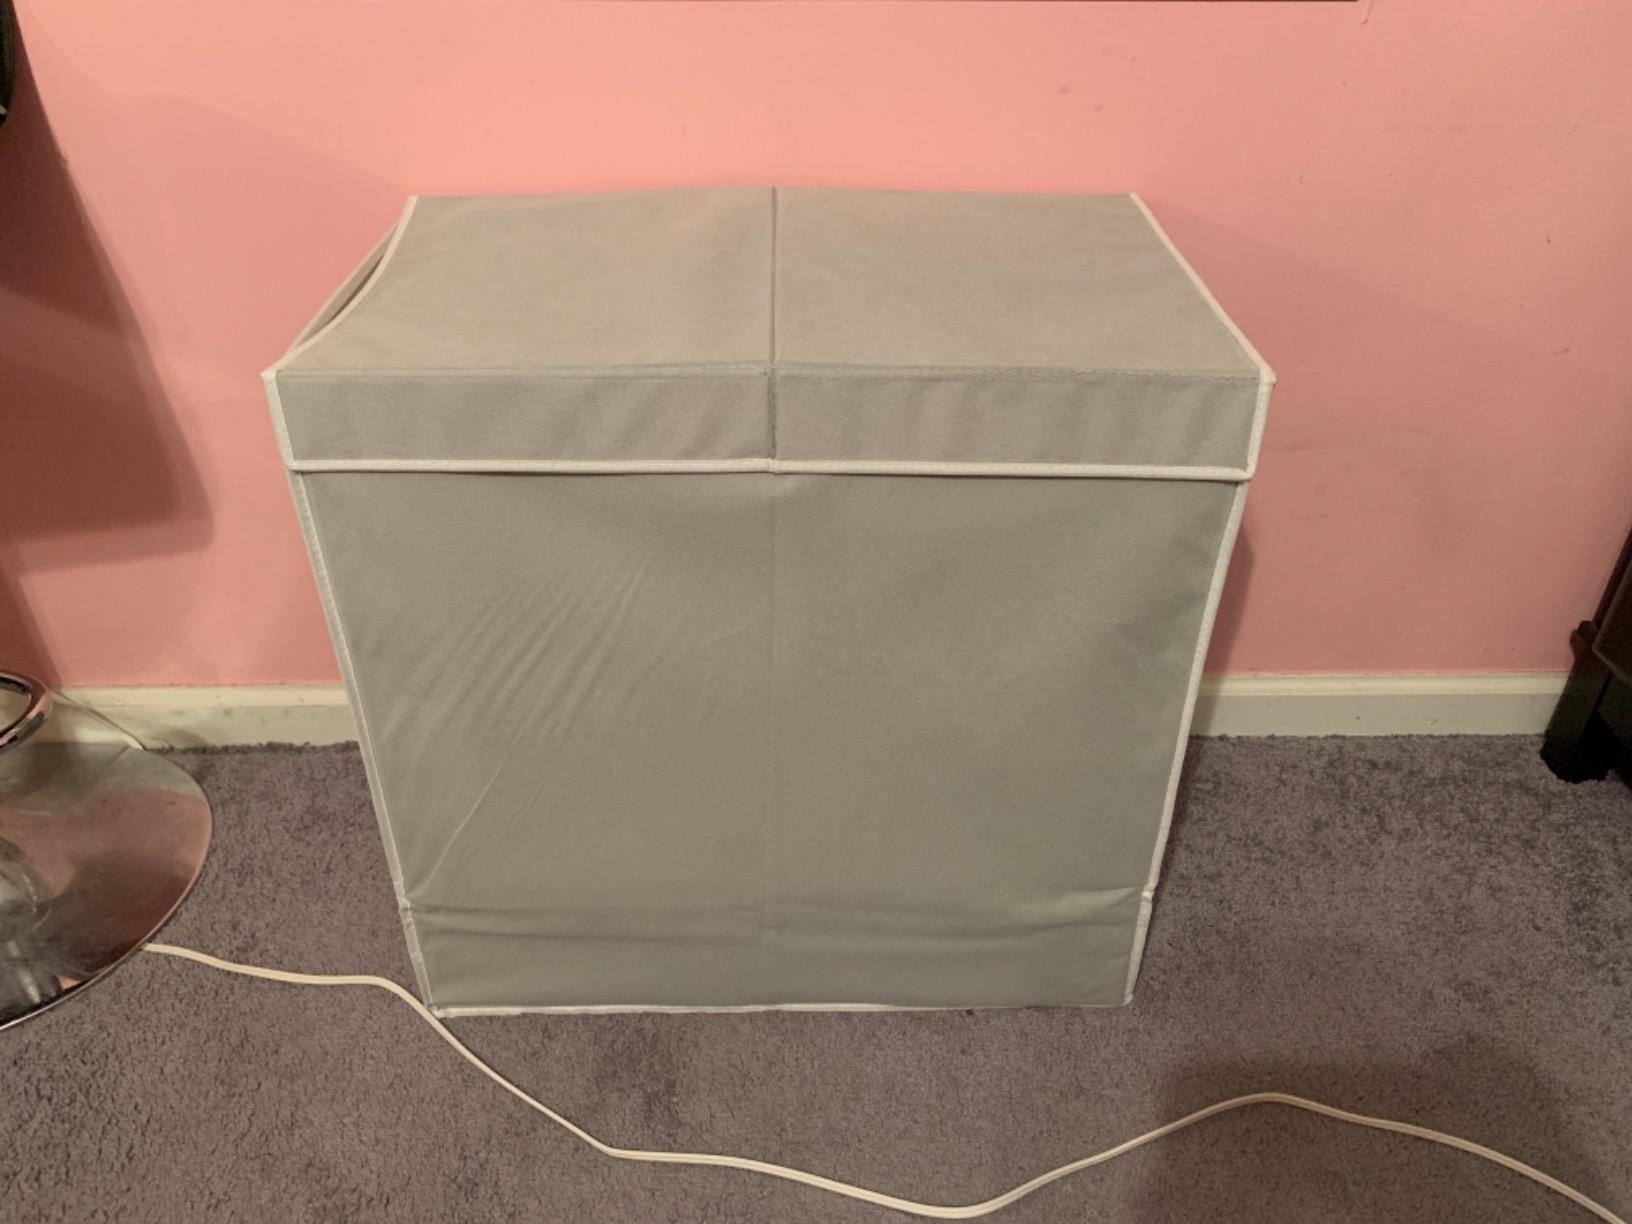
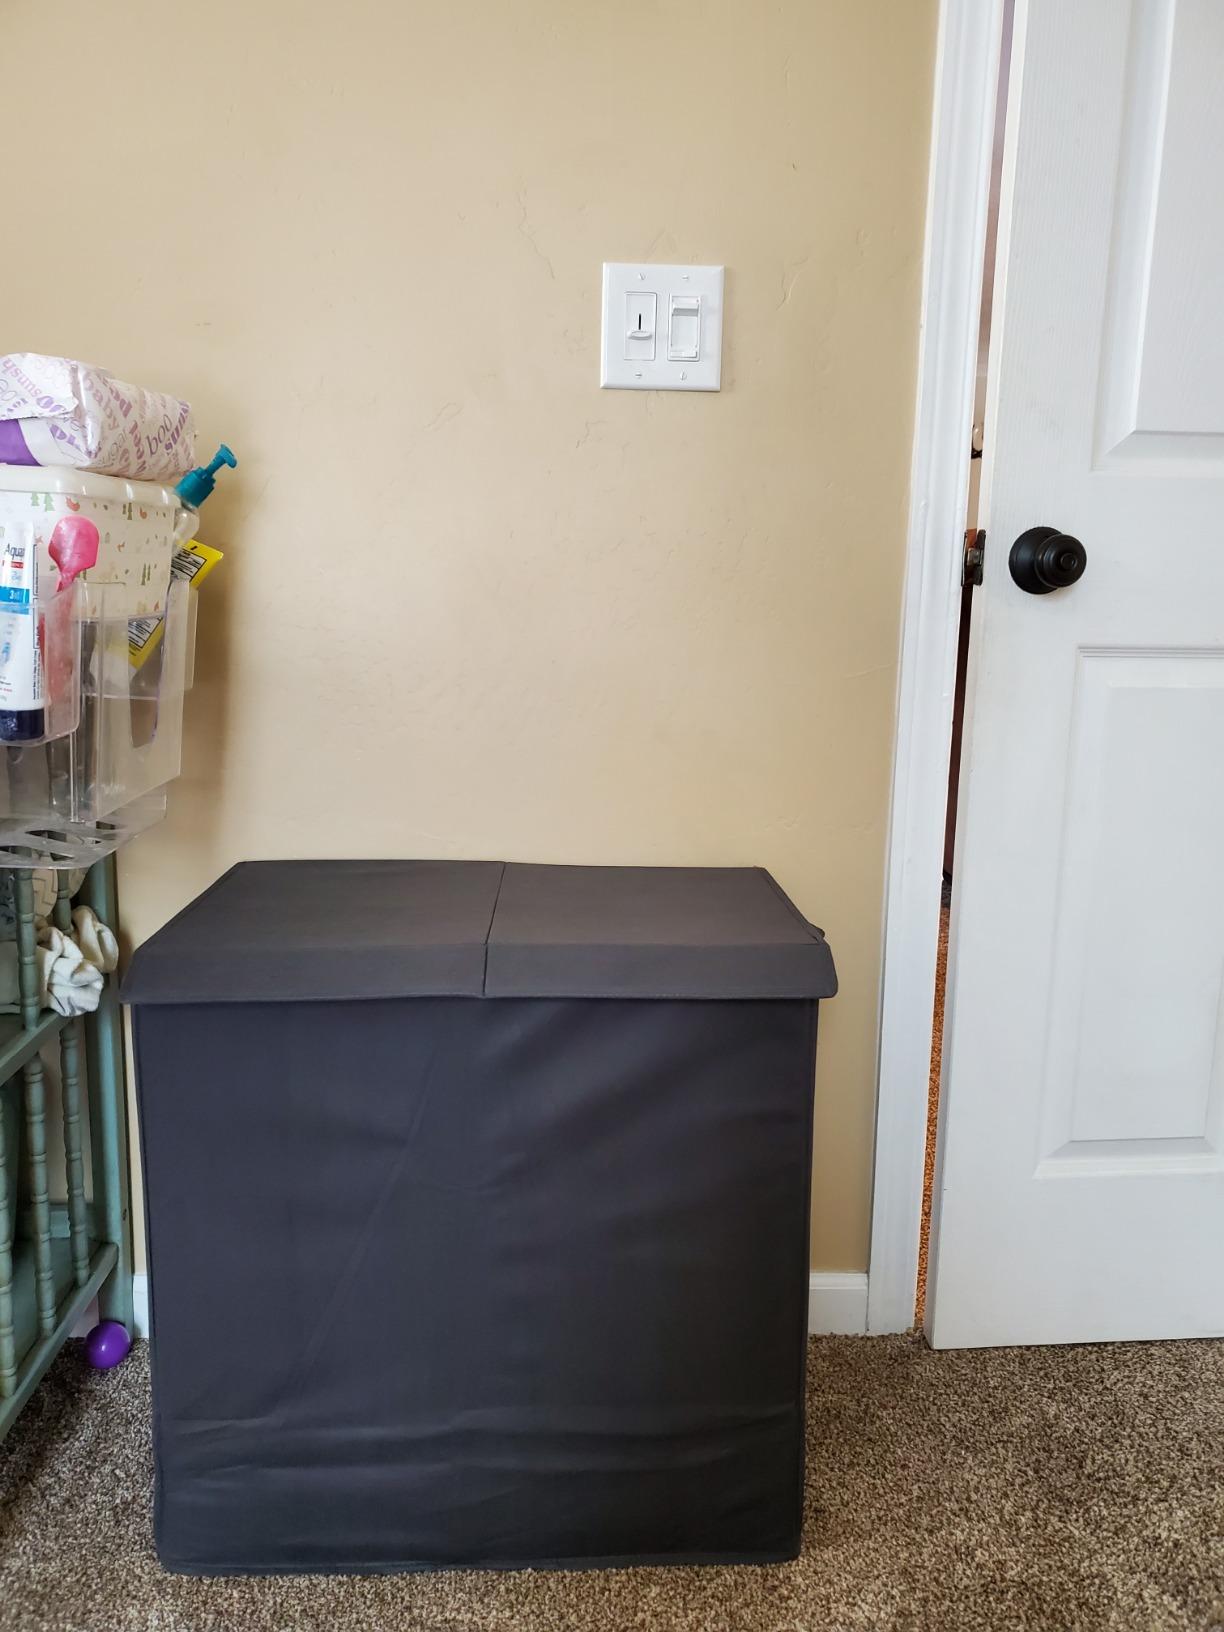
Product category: items_hamper
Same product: no